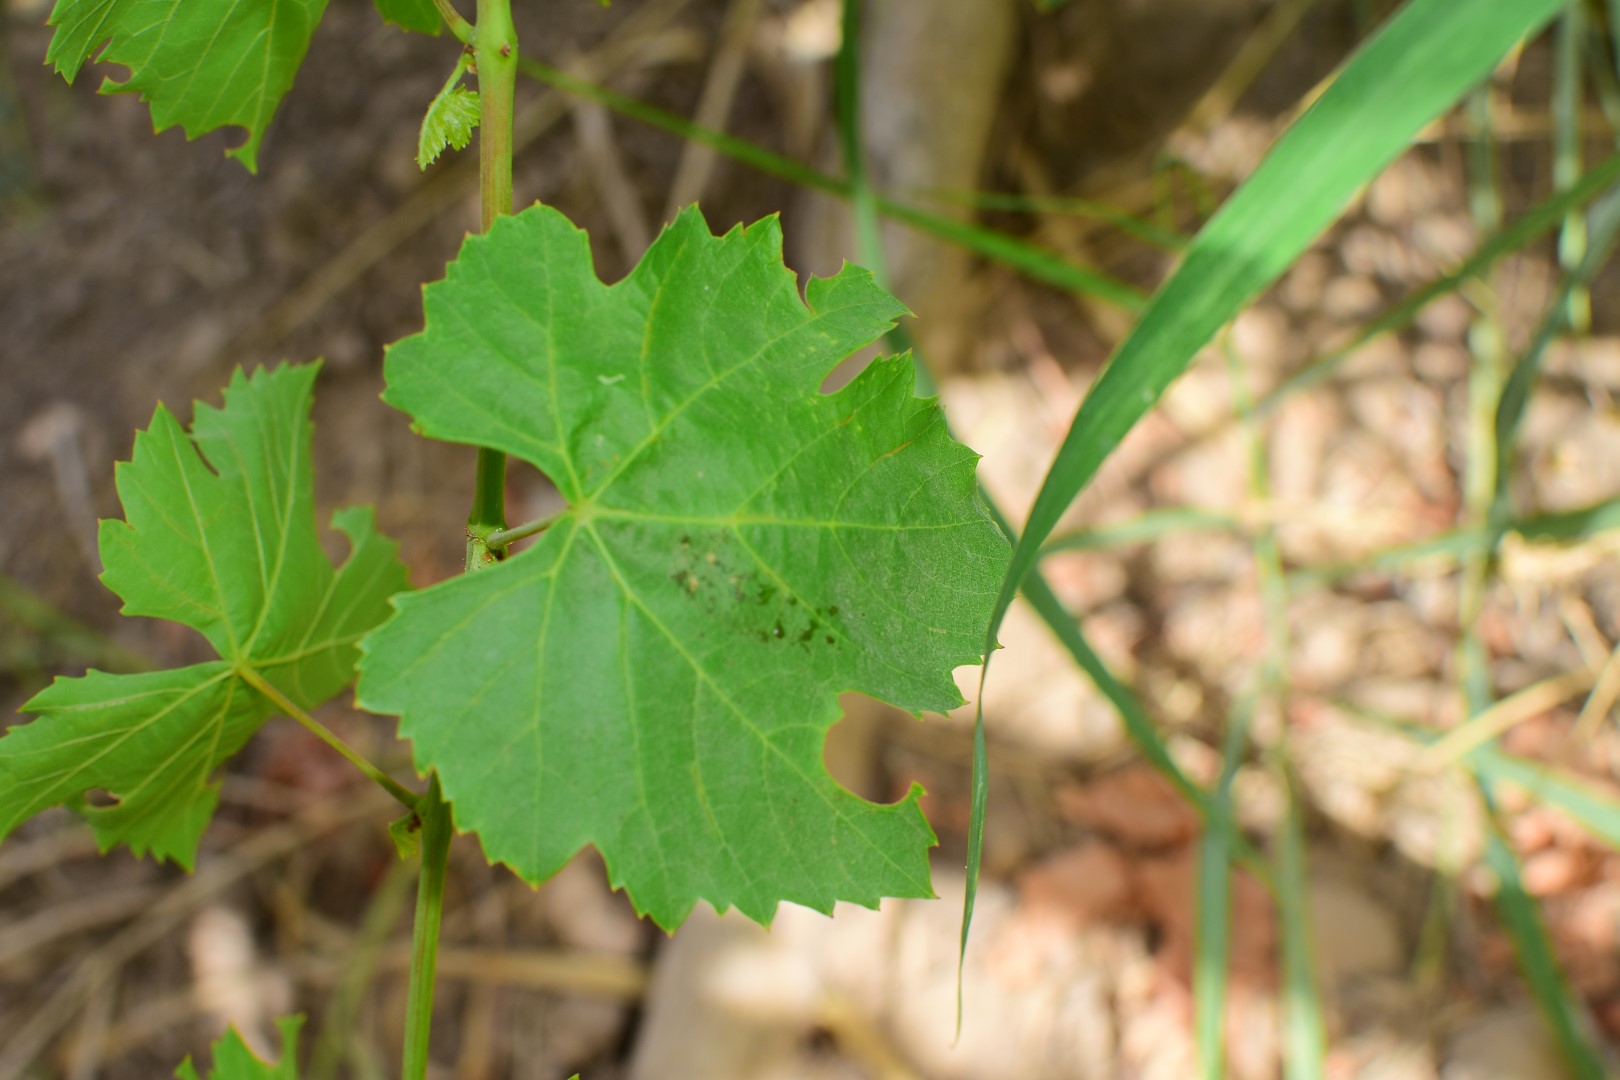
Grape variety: Thompson Seedless